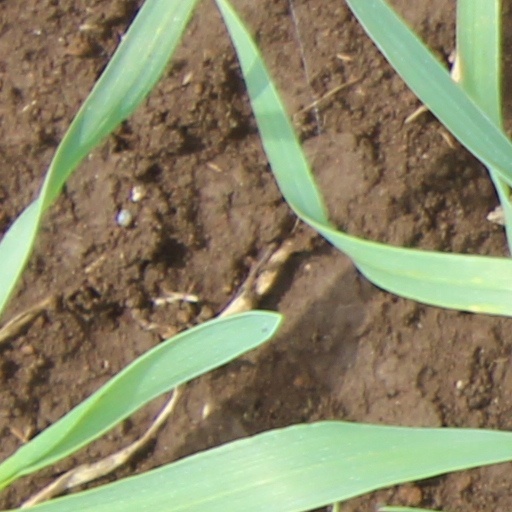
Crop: wheat